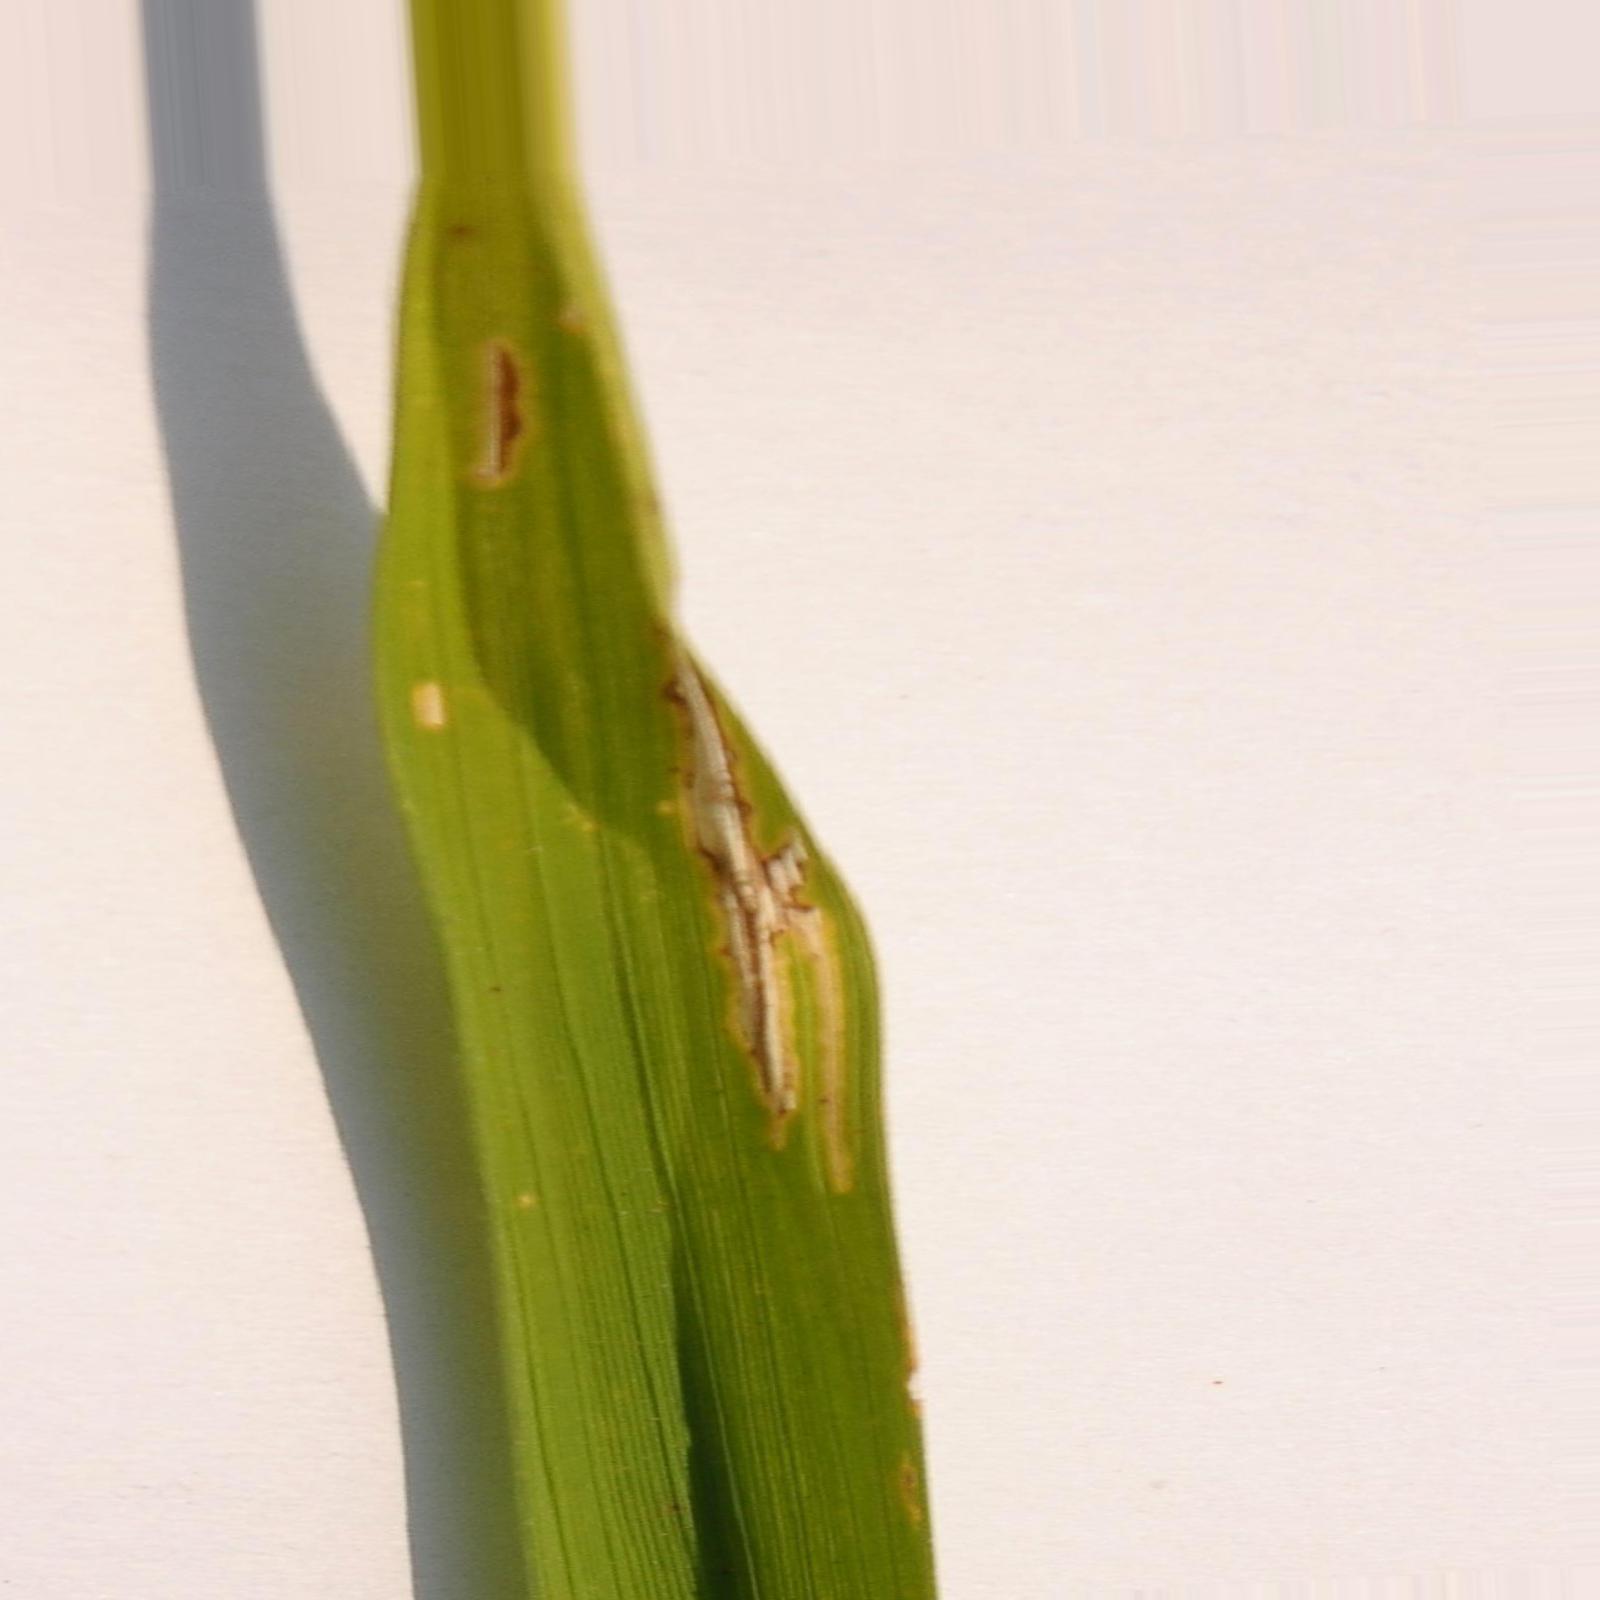
Nhãn: Bệnh Bạc lá (Bacterial leaf blight)